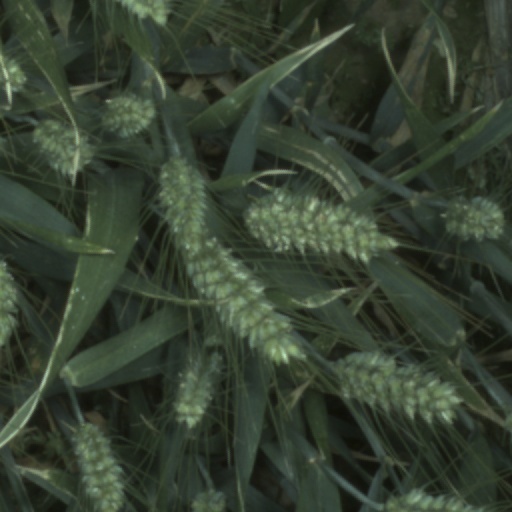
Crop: wheat